Beaune Altarpiece

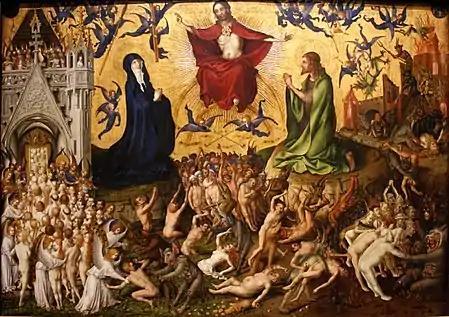
Stefan Lochner, "Last Judgement", 1435. Wallraf-Richartz Museum, Cologne

Since before 1000, complex depictions of the Last Judgement had been developing as a subject in art, and from the 11th century became common as wall-painting in churches, typically placed over the main door in the west wall, where it would be seen by worshippers as they left the building. Iconographical elements were gradually built up, with St Michael weighing the souls first seen in 12th-century Italy. Since this scene has no biblical basis, it is often thought to draw from pre-Christian parallels such as depictions of Anubis performing a similar role in Ancient Egyptian art. In medieval English, a wall-painting of the Last Judgement was called a "doom".